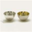
Label: bowl